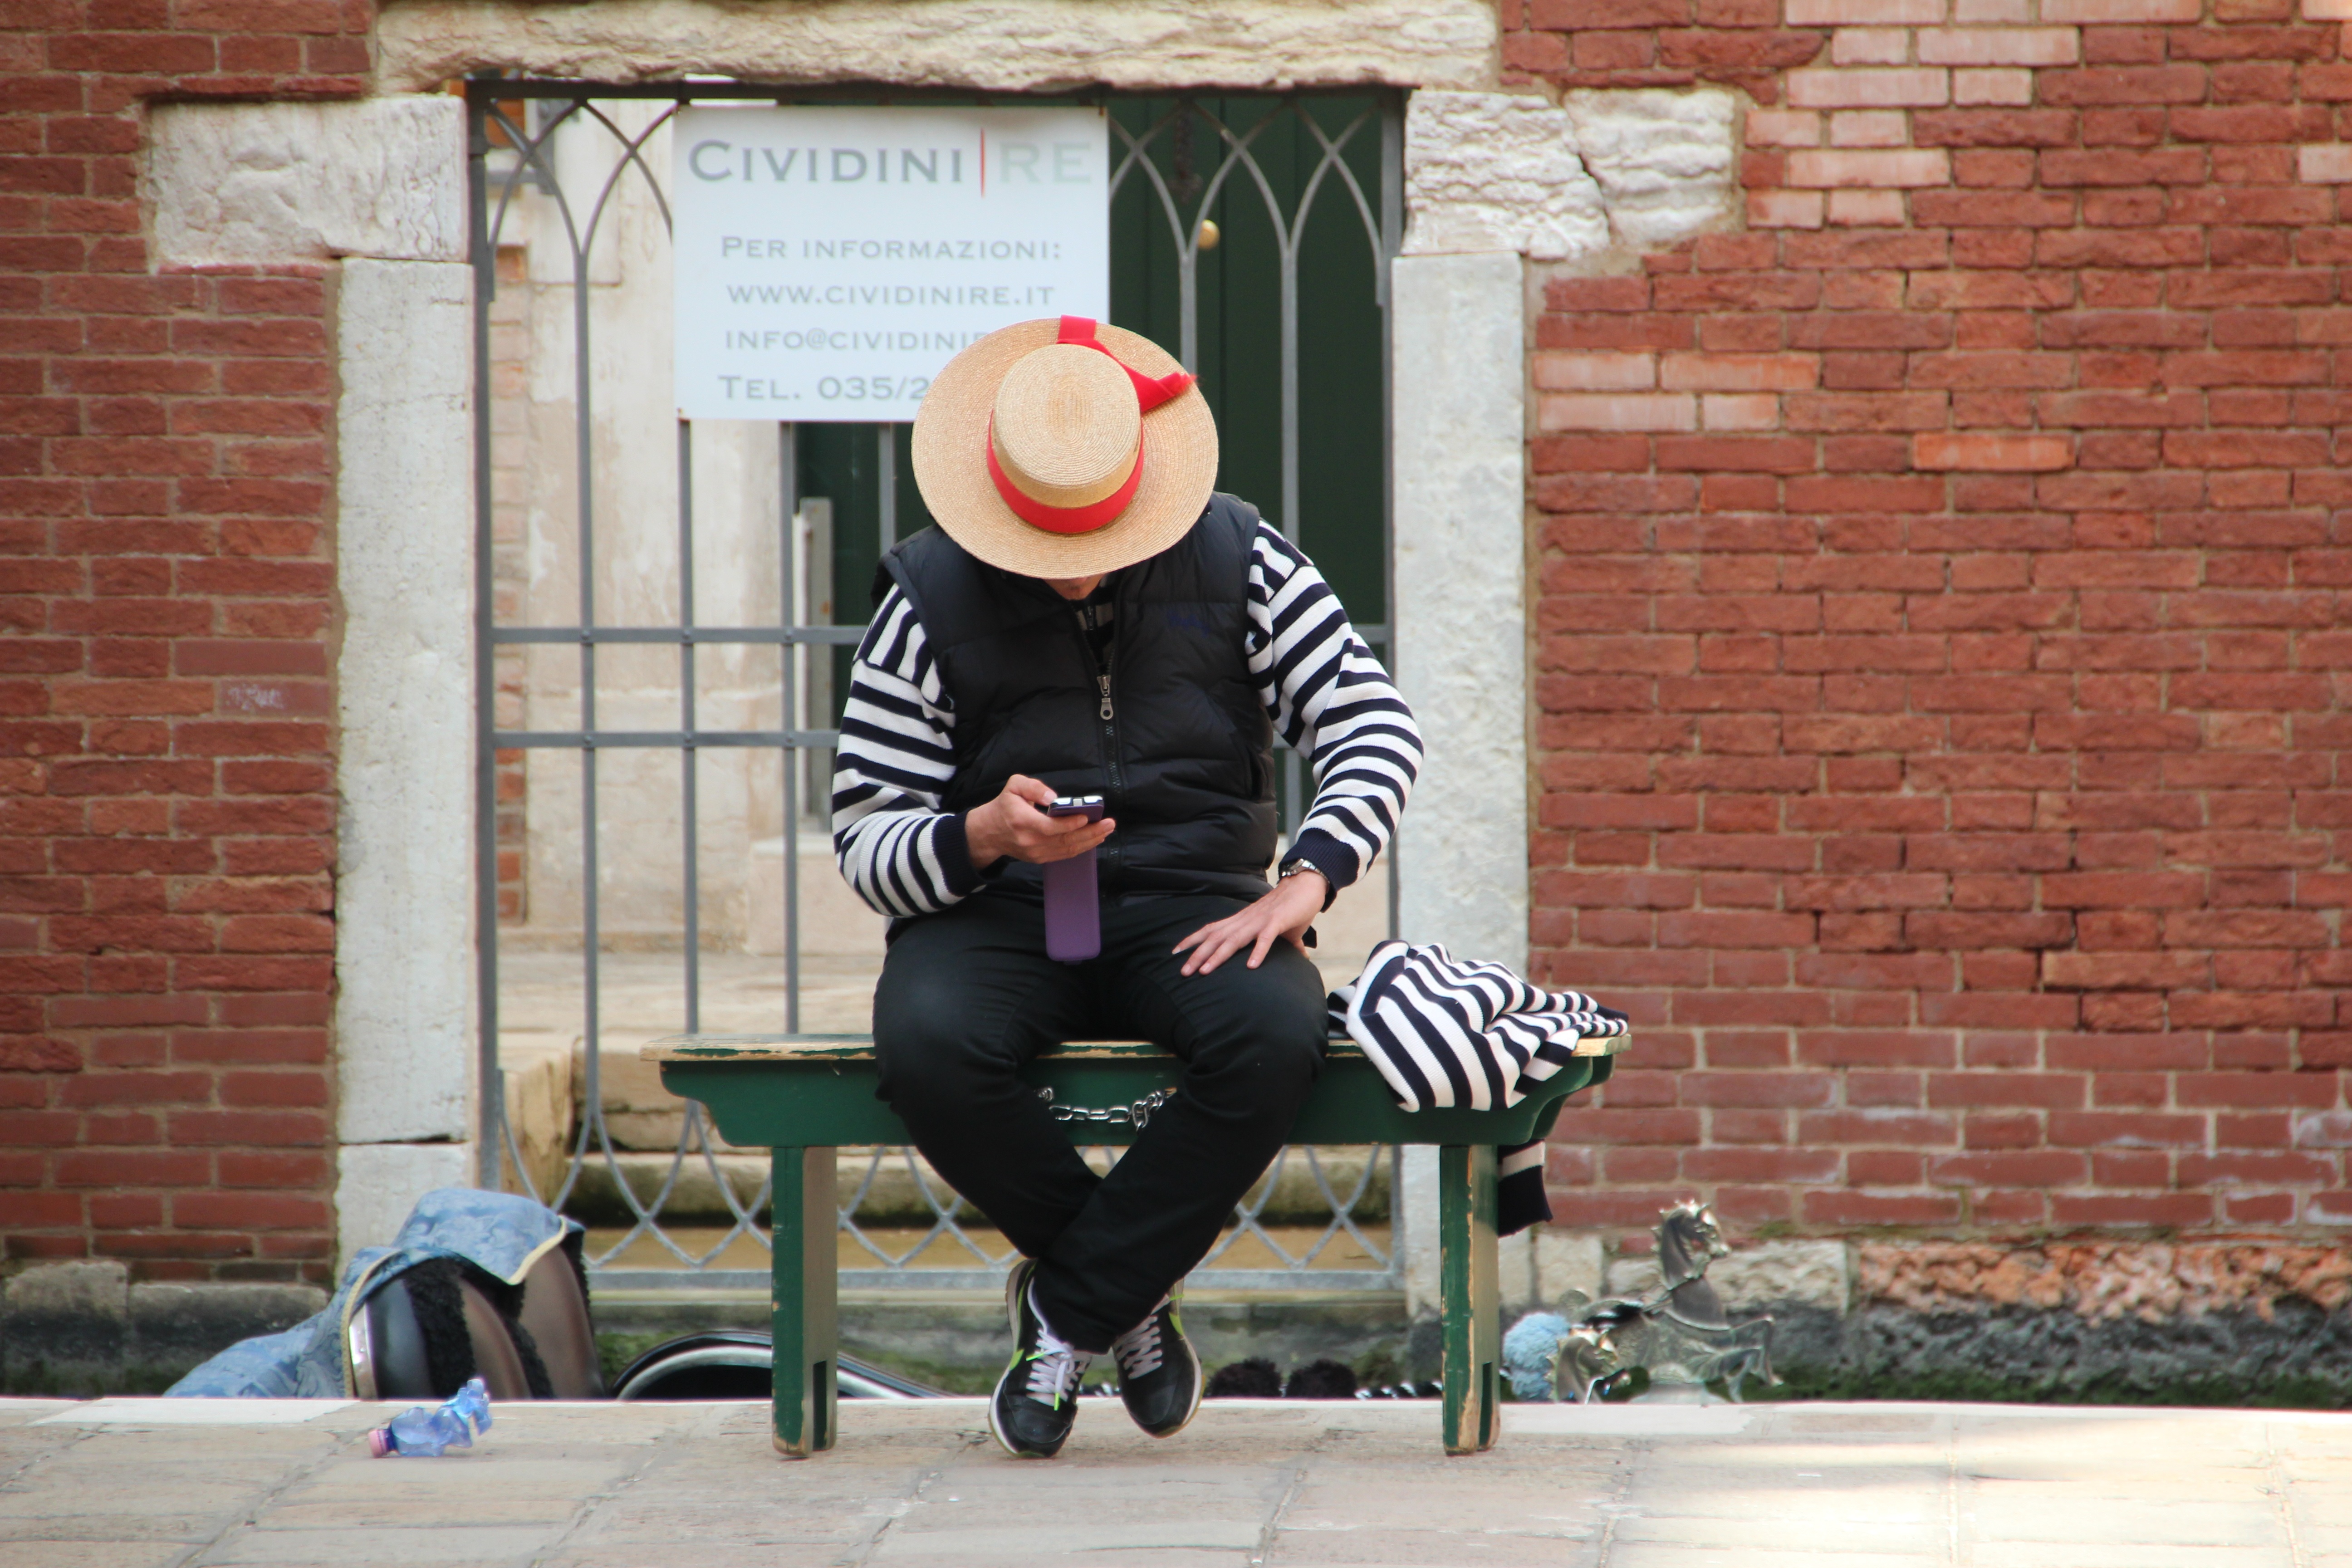
mobile, road, street, monument, statue, spring, red, phone, color, sitting, black, mobile phone, sculpture, art, break, gondolier, staff, human positions